Red Bull Racing RB15

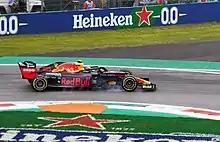
Albon on his second outing with Red Bull at the Italian Grand Prix

In Hungary, Verstappen took the first pole position of his F1 career (in turn becoming, at the time, the 5th-youngest pole sitter in F1 history, the first Dutchman to take an F1 pole position, and the 100th different polesitter in F1 since 1950), as well as Honda's first pole since 2006. Gasly was down in 6th. In the race, Red Bull were outdone by Mercedes strategy that saw Lewis Hamilton pass Verstappen on fresher mediums on Lap 67 - the Dutchman still finished 2nd with the fastest lap. Gasly finished a disappointing 6th, stuck behind Carlos Sainz's McLaren for most of the race, and ended up being lapped by Verstappen.